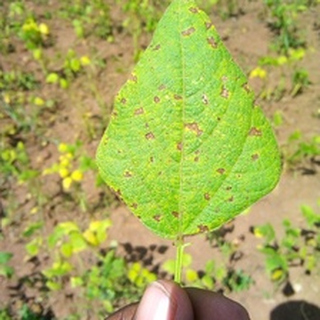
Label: bean_angular_leaf_spot